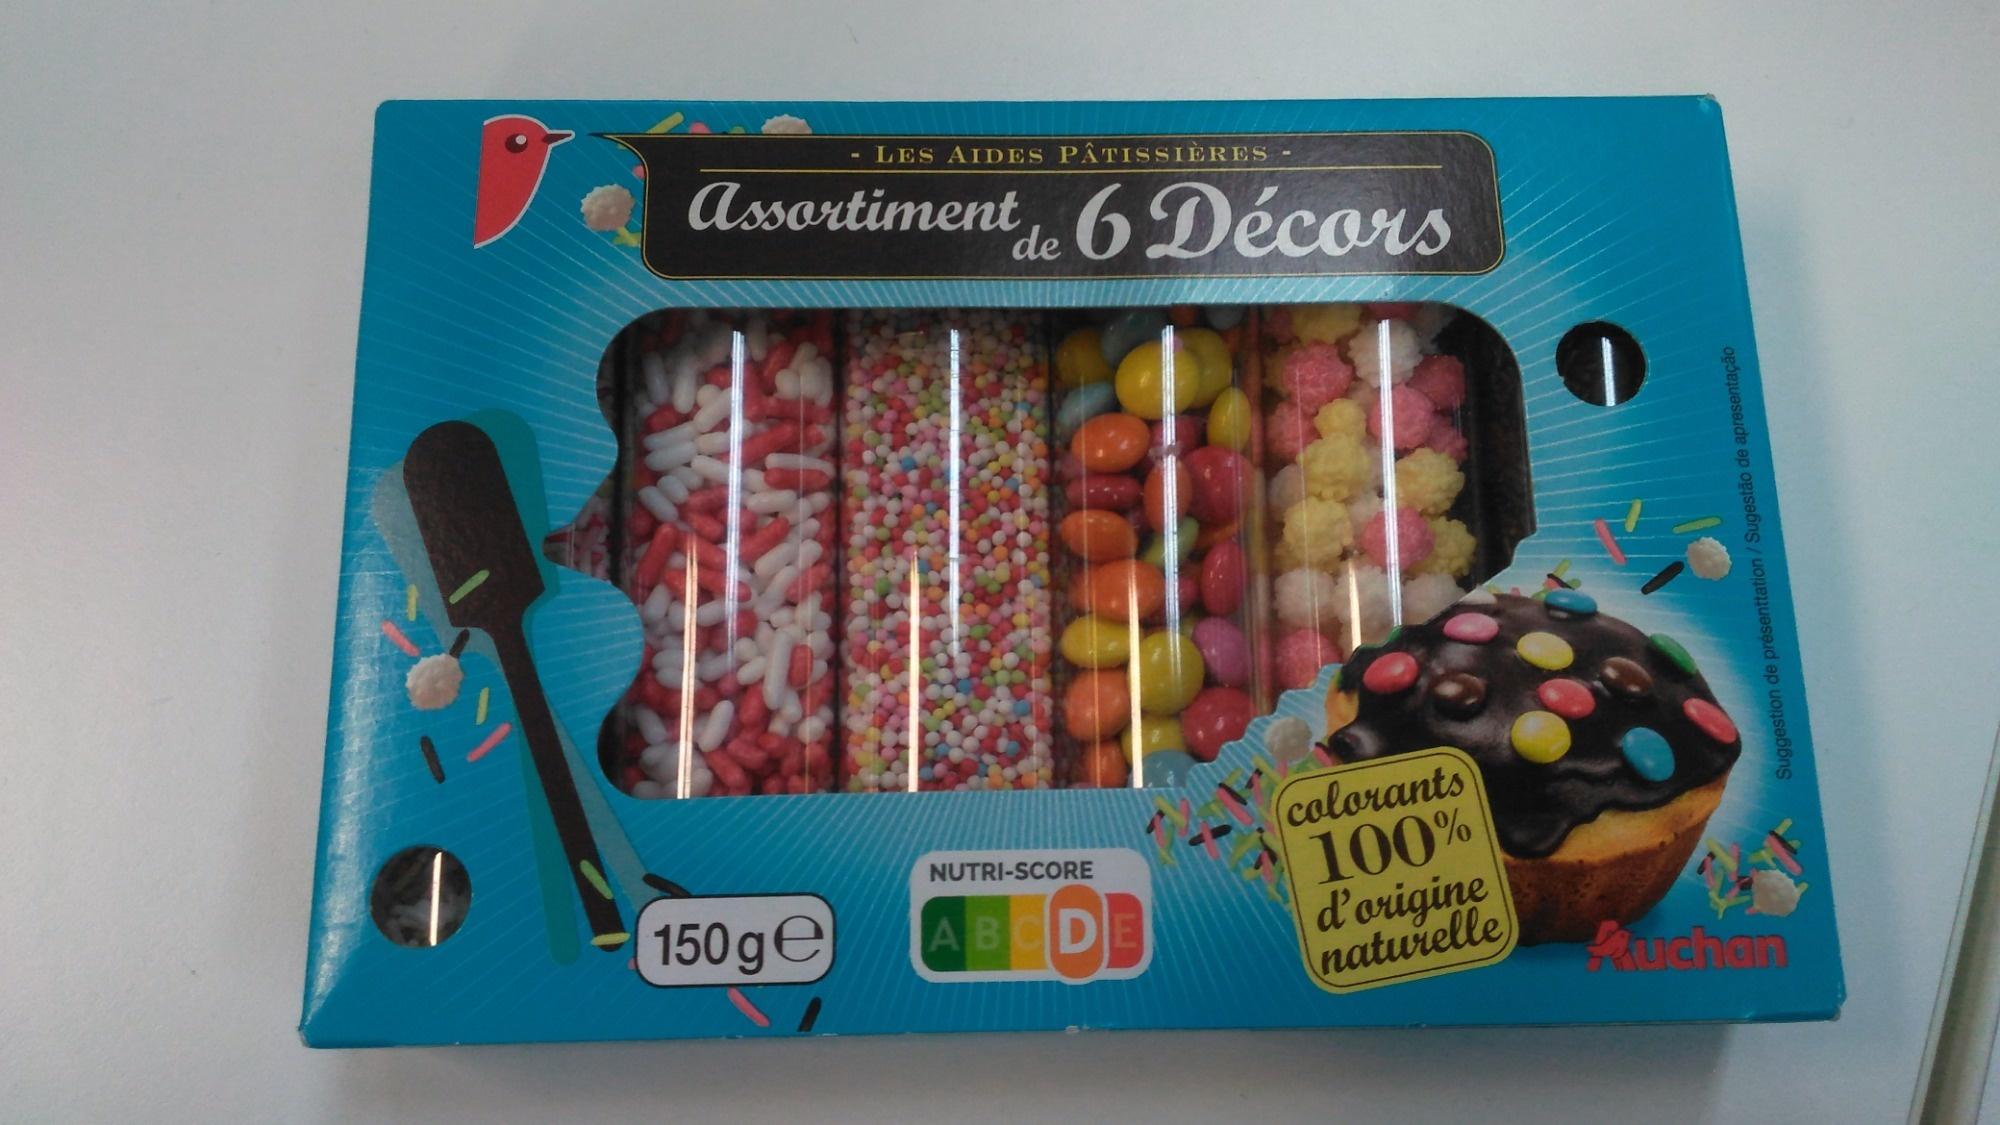
Nutri-Score label: nutriscore-d